Köln-Mülheim station

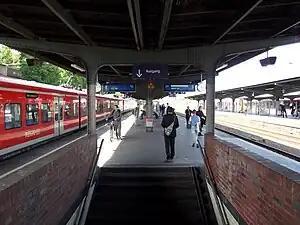
Platforms at Köln-Mülheim station

Köln-Mülheim is a railway station situated at Mülheim, Cologne in western Germany. It is served by several regional trains, the S6 and S11 lines of the Rhine-Ruhr S-Bahn and the 13 and 18 lines of Cologne Stadtbahn.